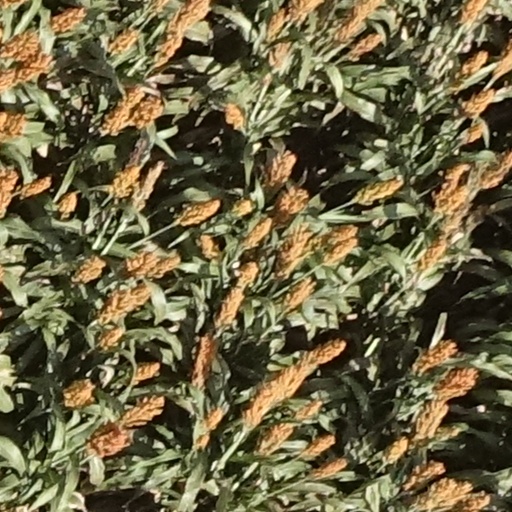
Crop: sorghum